Jacques Anquetil

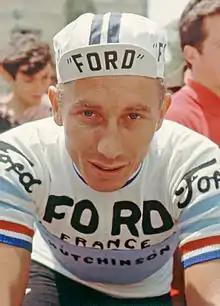
Anquetil at the 1966 Giro d'Italia

Jacques Anquetil (8 January 1934 – 18 November 1987) was a French road racing cyclist and the first cyclist to win the Tour de France five times, in 1957 and from 1961 to 1964.